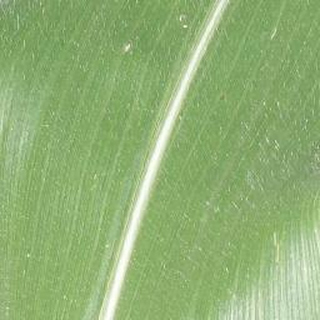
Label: healthy_corn